Spoonbenders (novel)

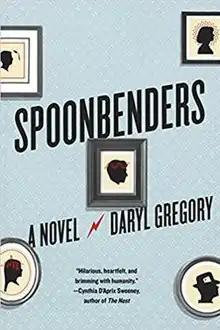

Spoonbenders is a fantasy novel by American writer Daryl Gregory, published in 2017 by Knopf. It follows the rise and fall of the Telemachus family as its members, each with his or her own unique telekinetic or clairvoyant ability, navigate lives filled with frustrations, hilarity and intrigue.